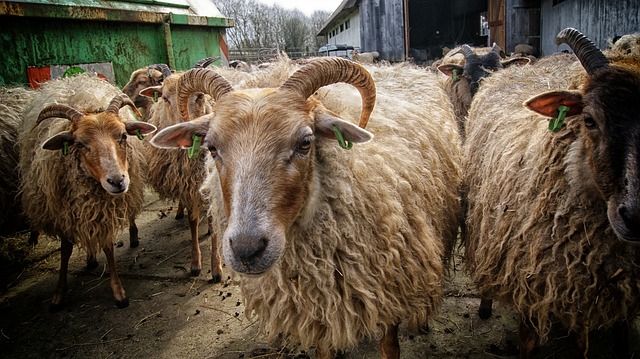
Label: sheep